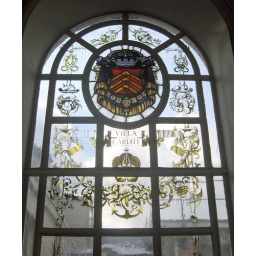
One of the many stained glass windows in the Marble Hall of Cardiff City Hall.